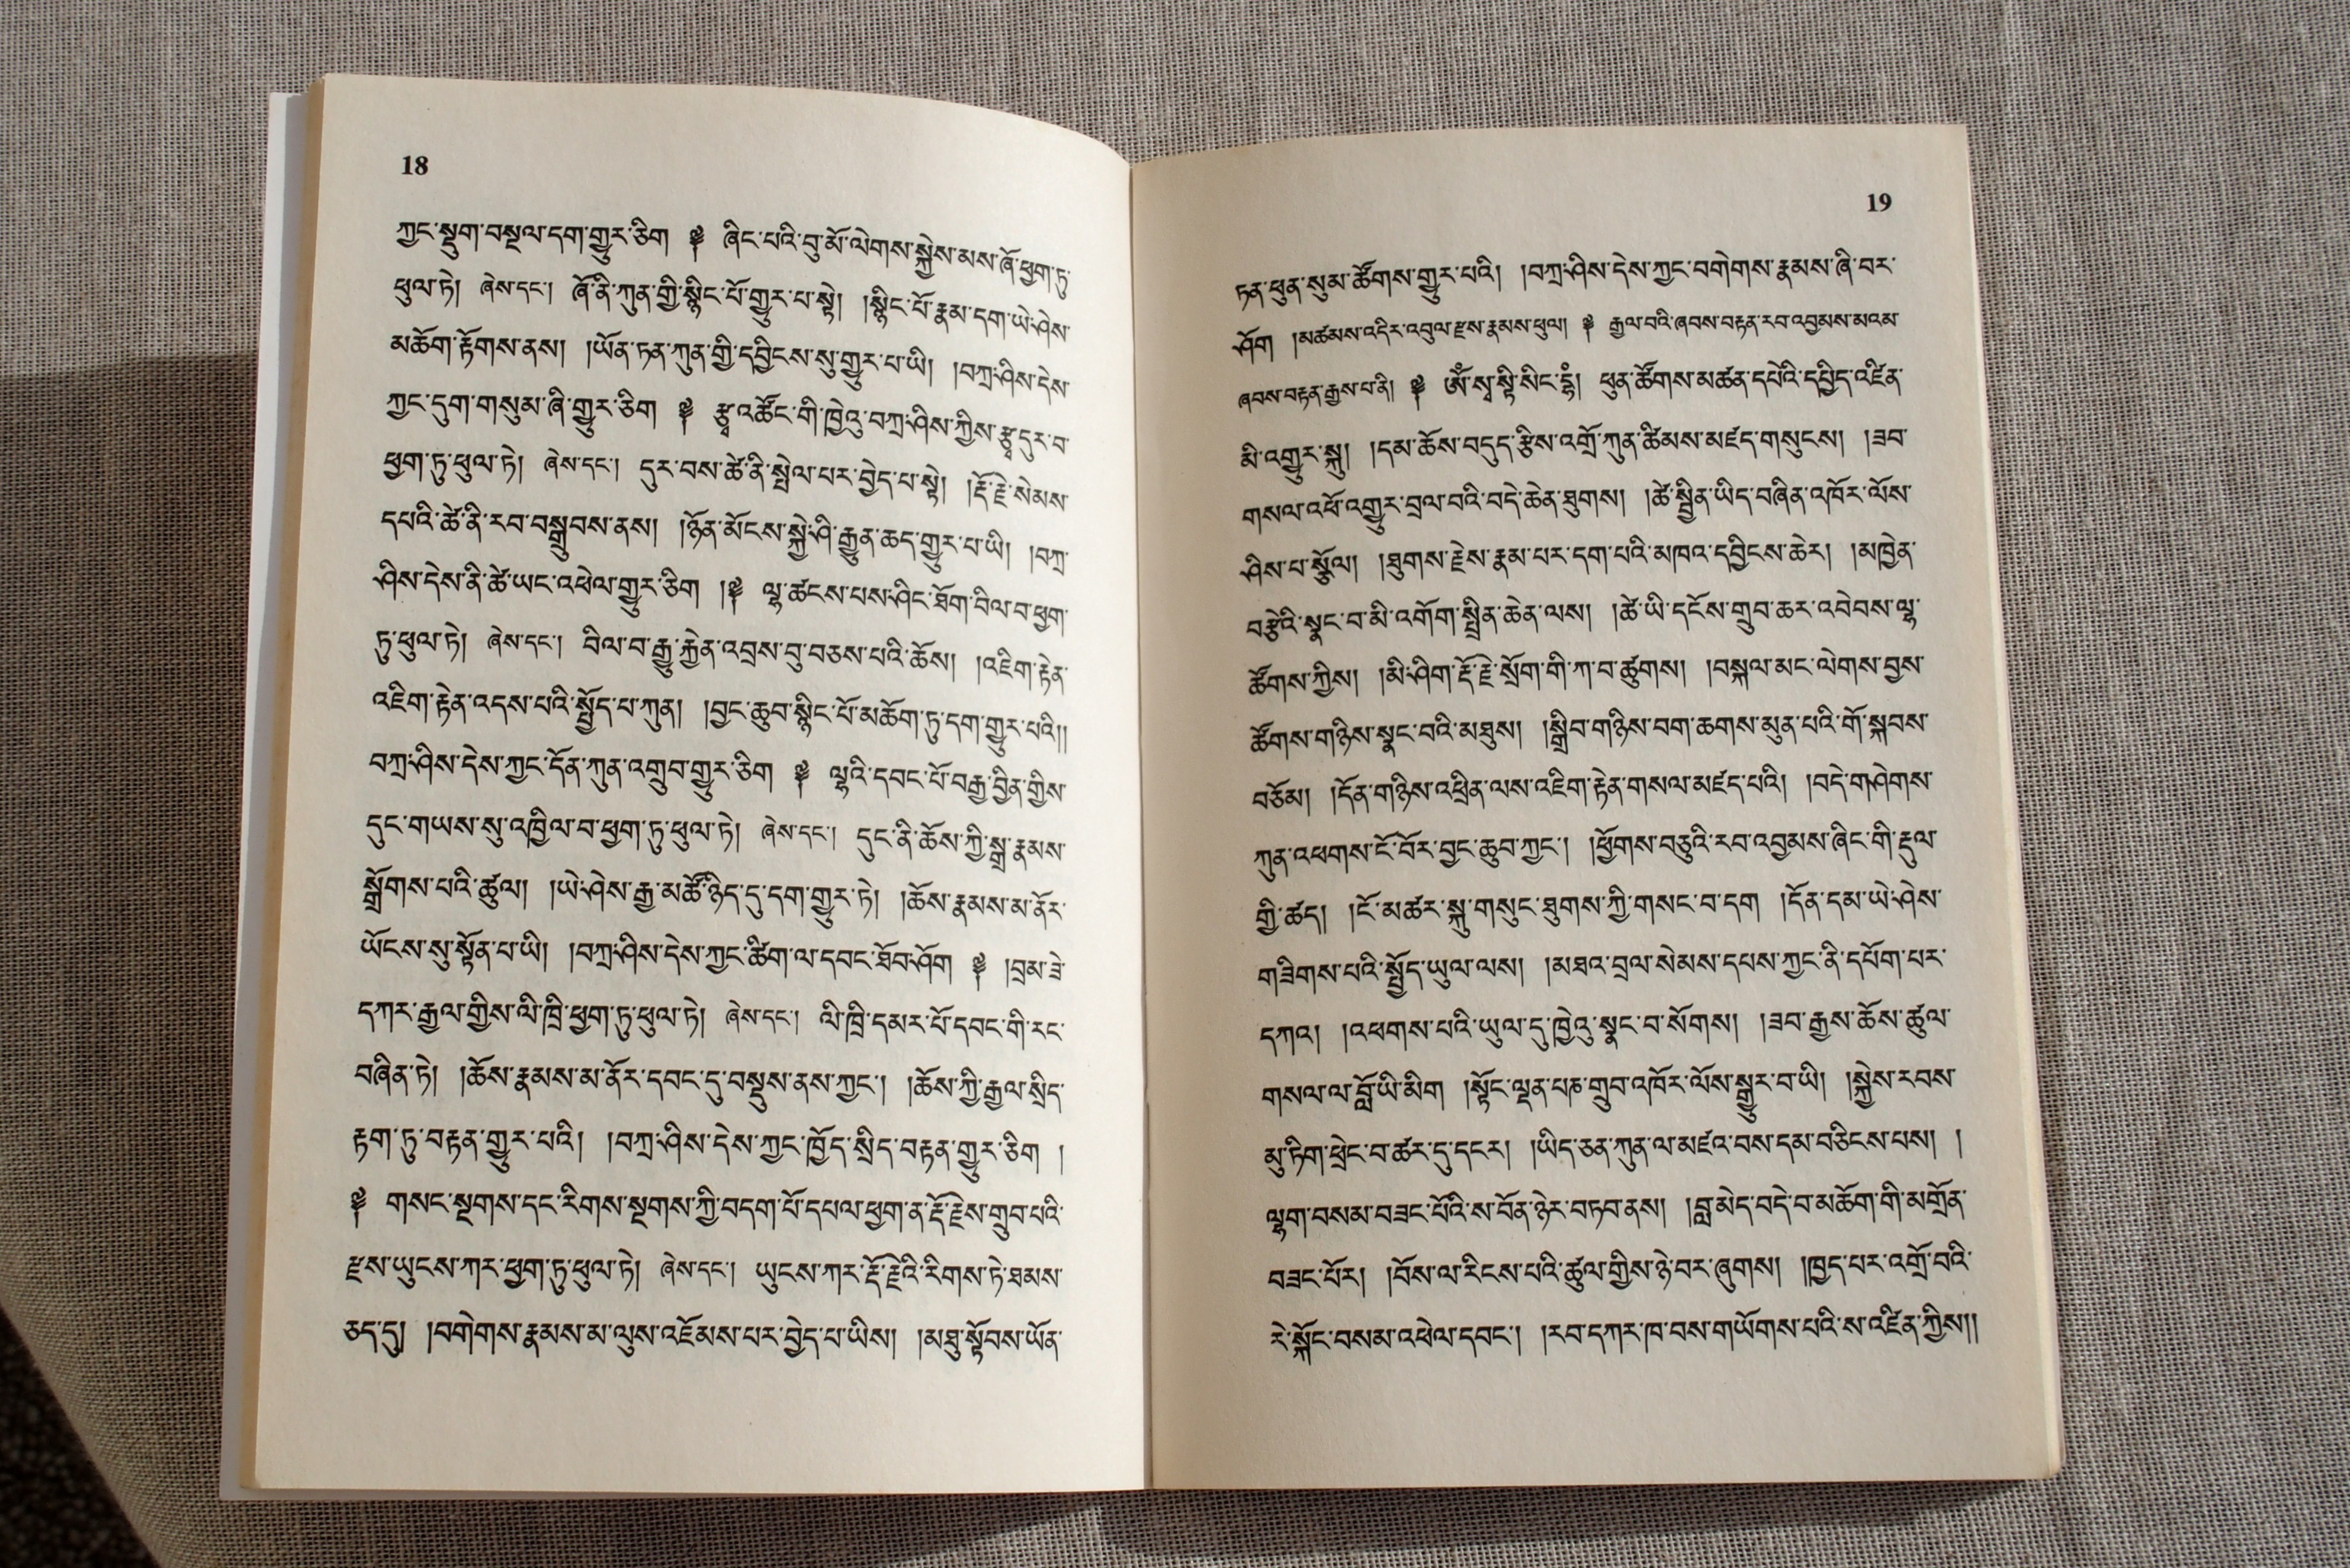
writing, book, reading, open book, brand, fiction, text, handwriting, calligraphy, document, tibetan, characters, language, calligrathy